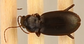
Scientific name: Calathus advena
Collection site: Rocky Mountains NEON (RMNP), plot RMNP_014